Shrubland Hall

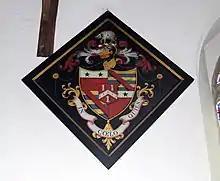
Funeral hatchment in Coddenham Church of Rev. Nicholas Bacon (d.1796) of Shrubland, last in the male line

The present Grade II* listed hall was designed by James Paine for the Revd. John Bacon in the early 1770s. His heir was his younger brother Rev. Nicholas Bacon (d.1796), Vicar of Coddenham, who died without issue and was the last in the male line, whose funeral hatchment survives in Coddenham Church (right). The house was then bought by Sir William Fowle Middleton, 1st Baronet, whose son and heir, Sir William Fowle Middleton, 2nd Baronet, commissioned architect John Gandy-Deering to remodel it in the early 1830s. There was further remodelling of the building for Sir William between 1849 and 1855 by Sir Charles Barry, who also created the terraced gardens. Paine's central block was built in 3 storeys with a 5-bay frontage, to which Gandy-Deering added 3 further bays to either side. The whole is constructed of Gault brick with dressings of limestone and stucco. The parkland was styled by Humphry Repton and still retains the deer park and walled garden.